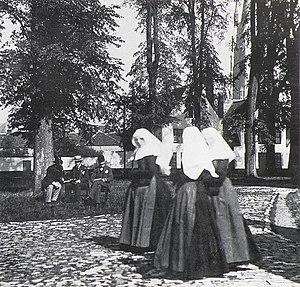
Beguinage de Bruges. Béguines observées par l'écrivain Georges Rodenbach (1855-1898). Rodenbach est au centre du groupe de trois hommes à gauche.
Le béguinage de Bruges est situé dans la partie méridionale du centre historique de Bruges, en Belgique. Il constitue encore aujourd’hui un espace clos que sépare de la ville un mur d'enceinte encore partiellement doublé de douves.